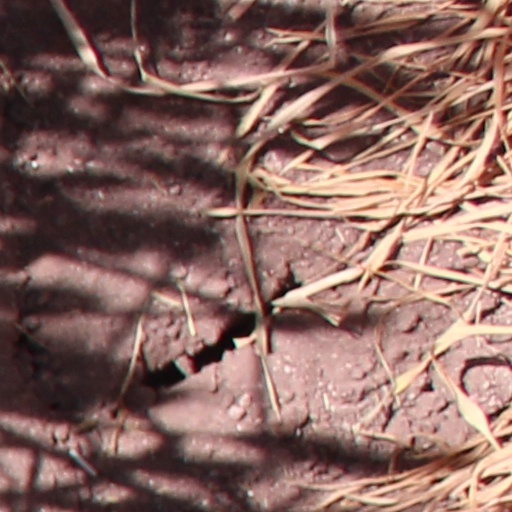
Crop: wheat